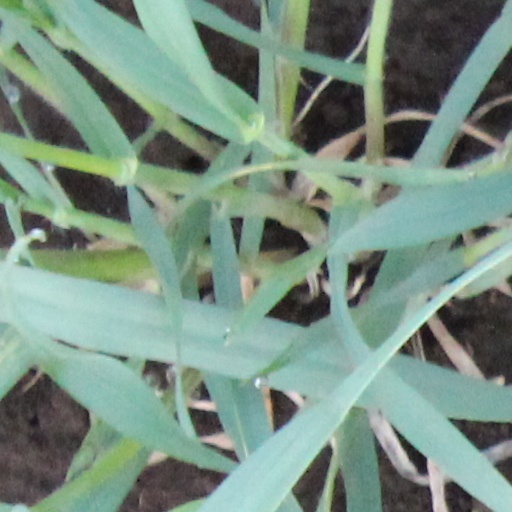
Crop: wheat